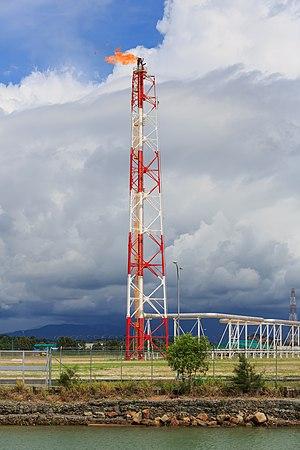
Le torchage ou « brûlage des gaz » est l'action de brûler, par des torchères, des rejets de gaz fossile à différentes étapes de l'exploitation du pétrole et du gaz naturel. Les professionnels emploient fréquemment l'anglicisme flaring. Par extension on parle aussi de torchère pour nommer une installation de destruction de gaz combustibles pollués ou de ratés de fabrication dans certaines usines utilisant cette forme de décomposition thermique pour détruire par exemple certains gaz odorants...